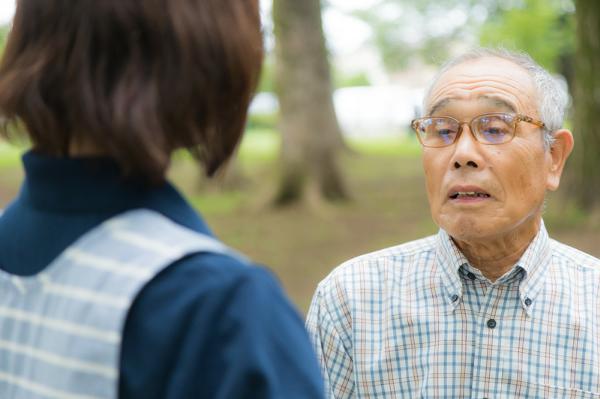
回答: ワシが育てた大根踏んでるよ